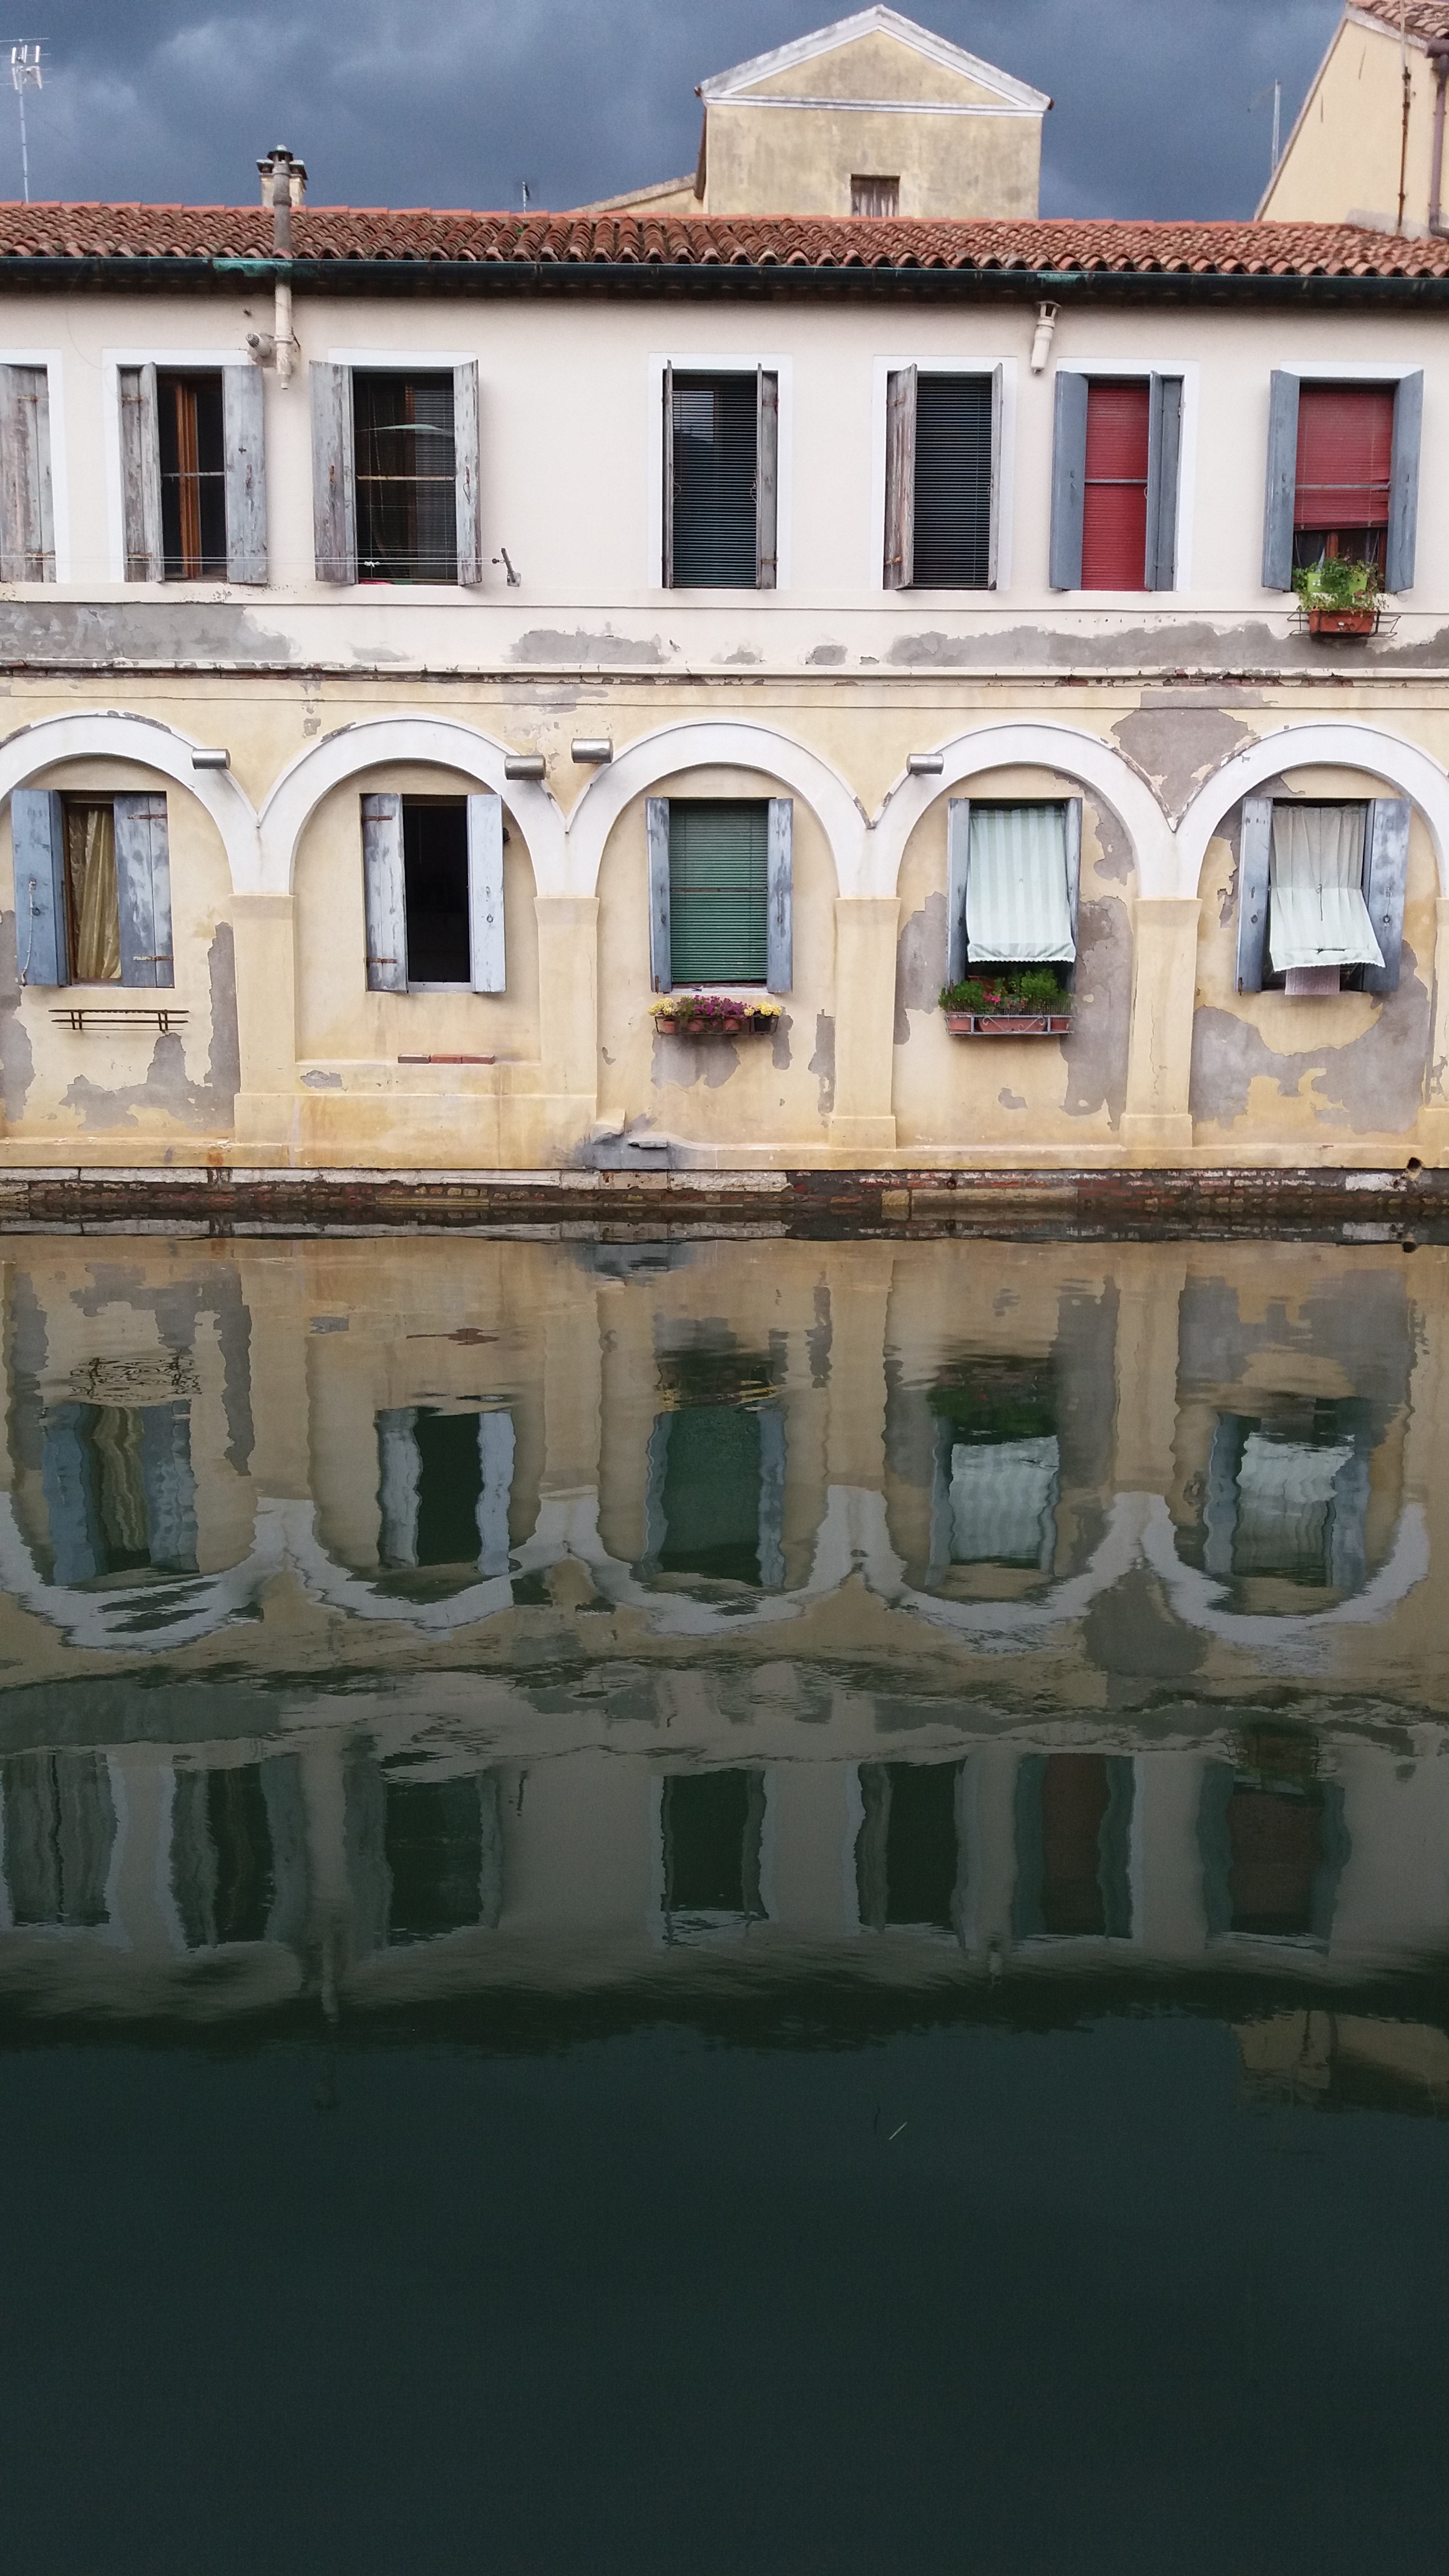
architecture, street, mansion, house, window, palace, city, italy, facade, venice, channel, estate, shape, old houses, chioggia